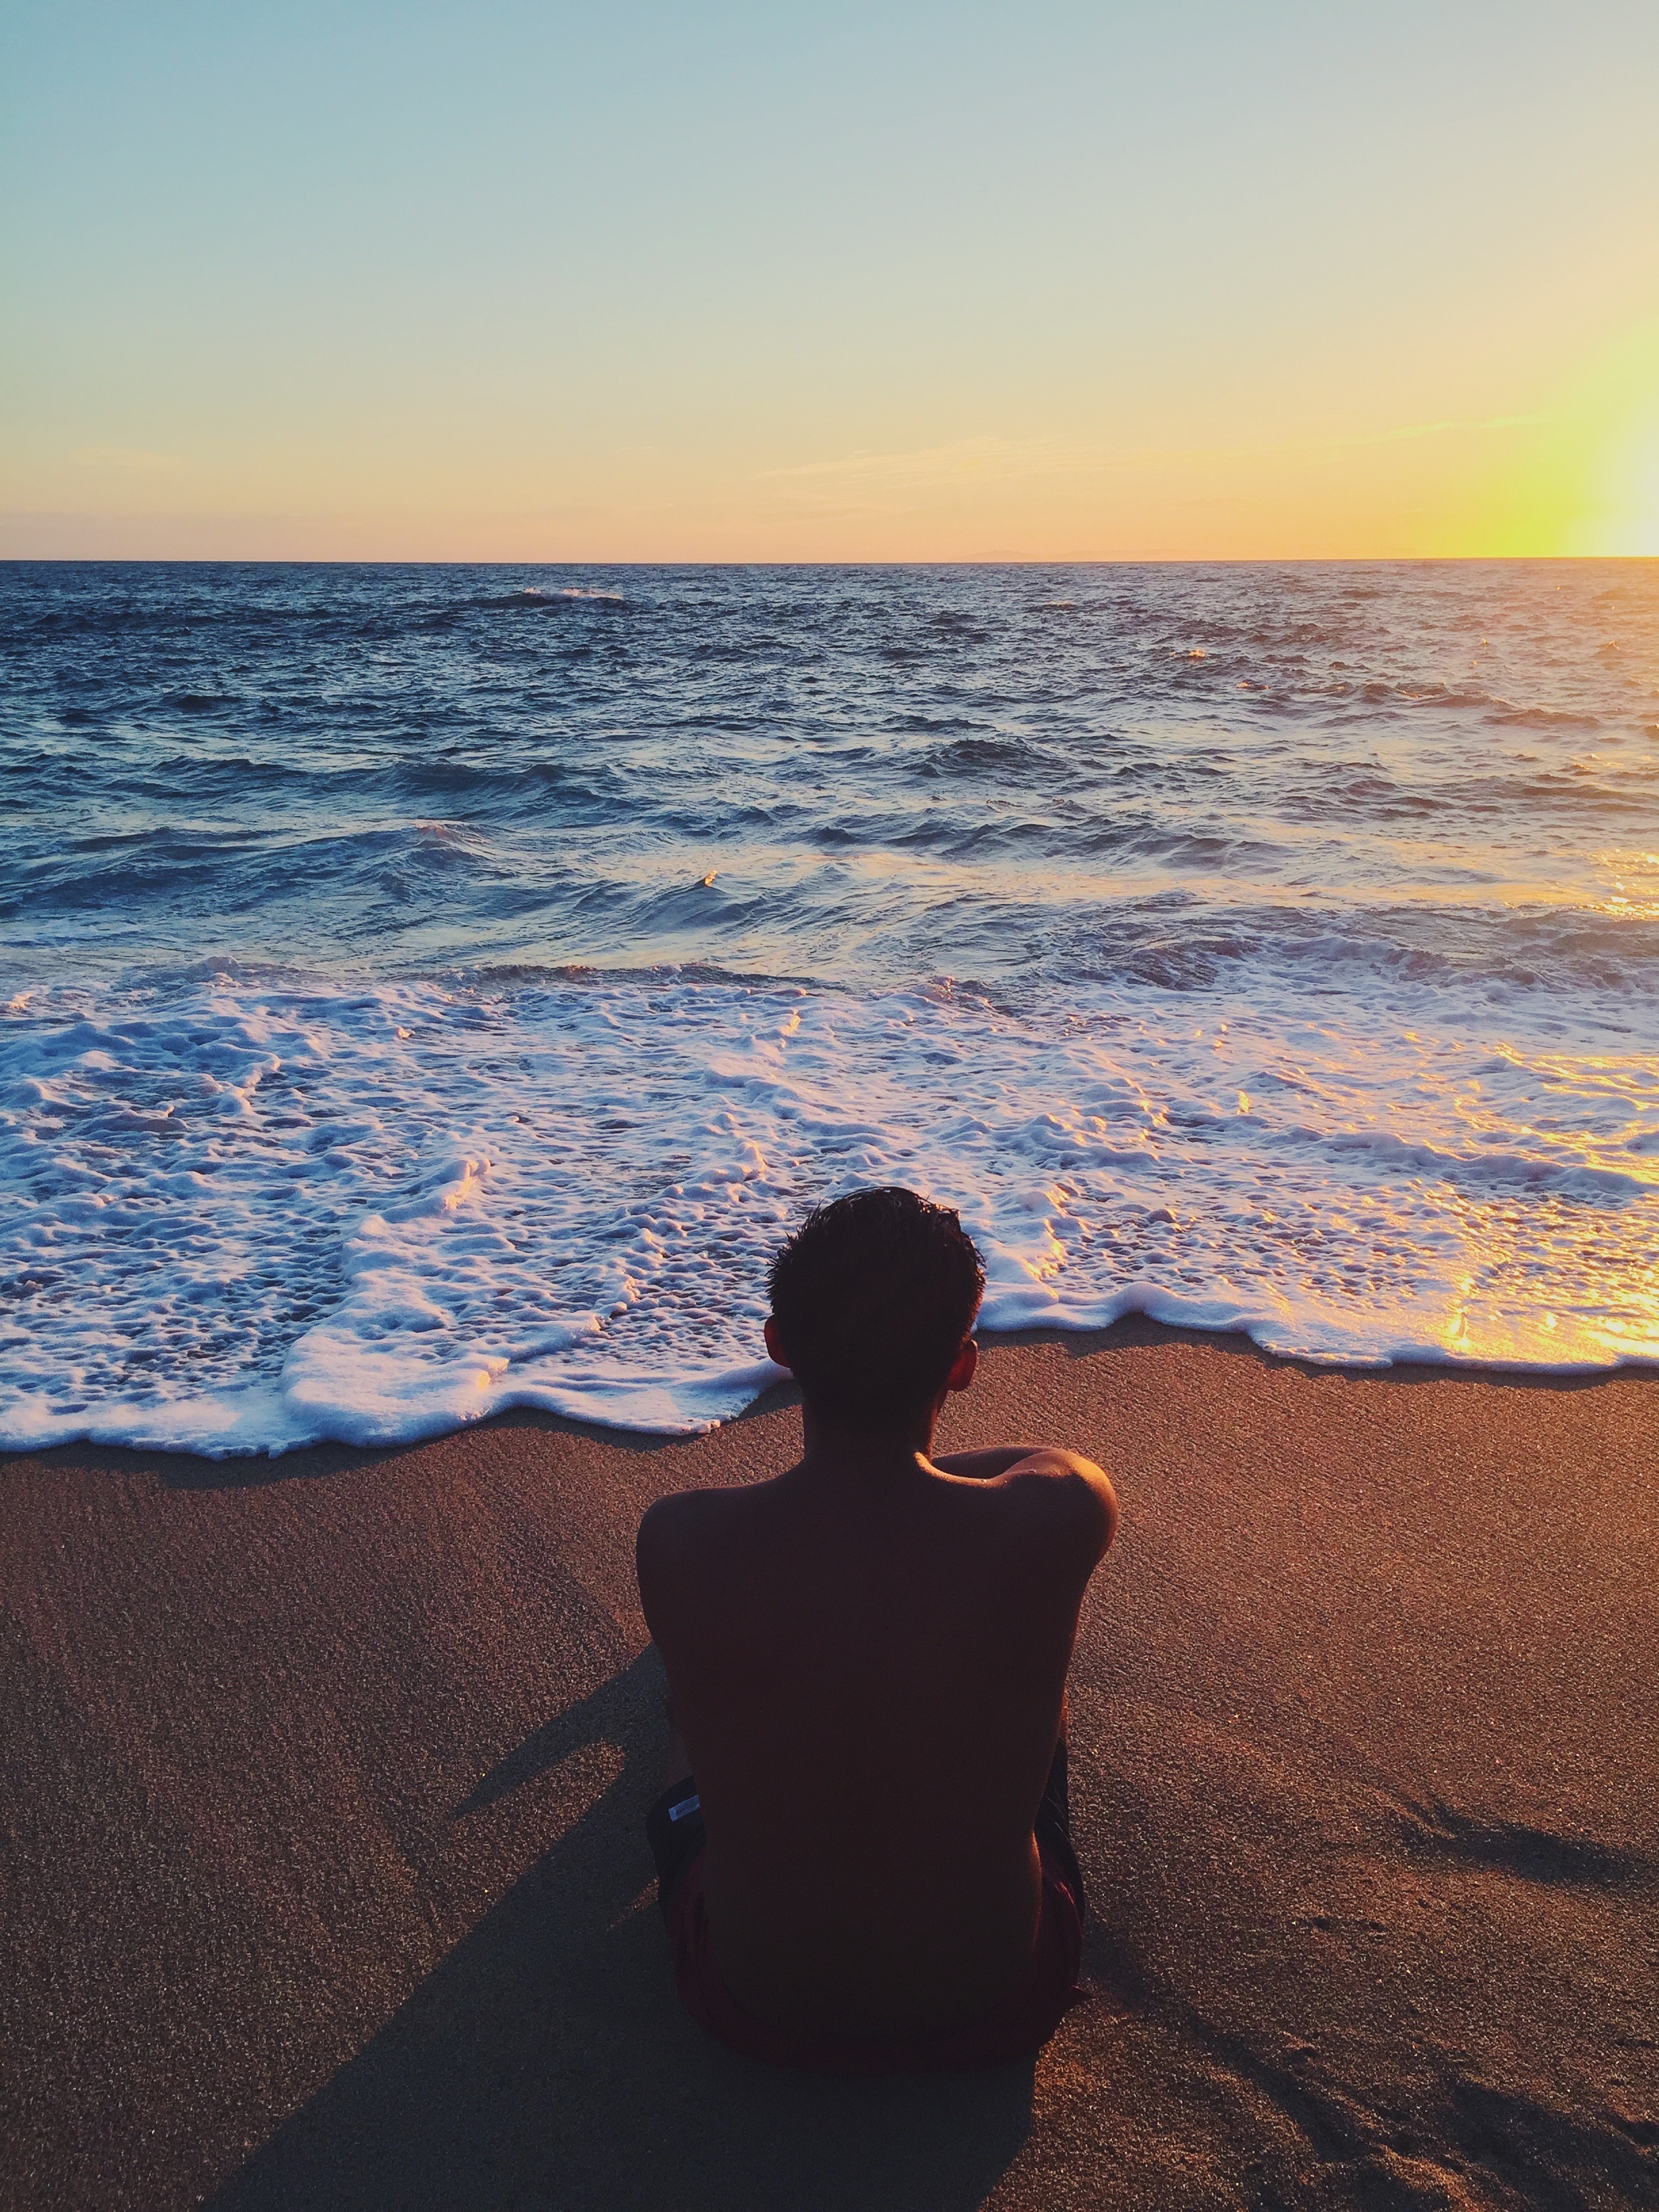
beach, sea, coast, sand, ocean, horizon, sunrise, sunset, sunlight, morning, shore, wave, dawn, vacation, dusk, evening, human positions